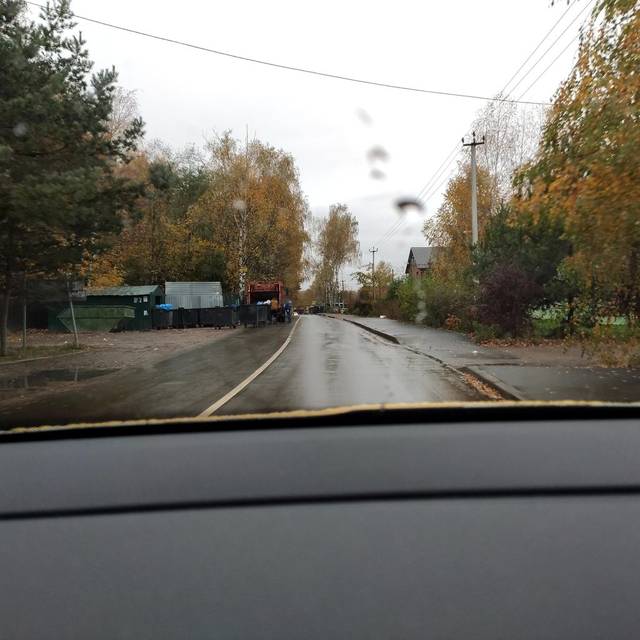
Region: Russia
Coordinates: 55.965, 37.956